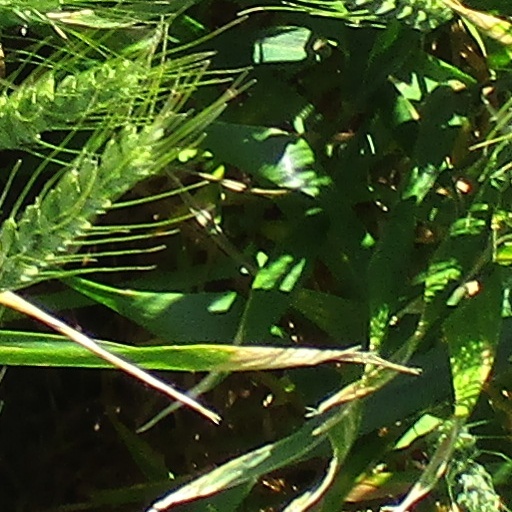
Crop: wheat